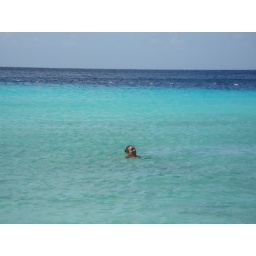
Kim koelt af in het blauwe water van Portomarie.